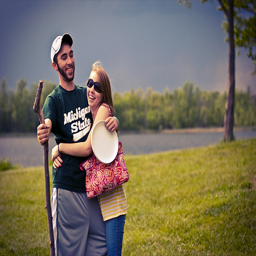
a woman with her arms around a man holding a frisbee in a field
A man holding a staff next to a woman on a lush green hillside.
a man and woman happily hug near a river
A man with a Frisbee and a walking stick hugging a woman with a red handbag.
A man with a walking stick and  Frisbee holding a woman in a grassy area.